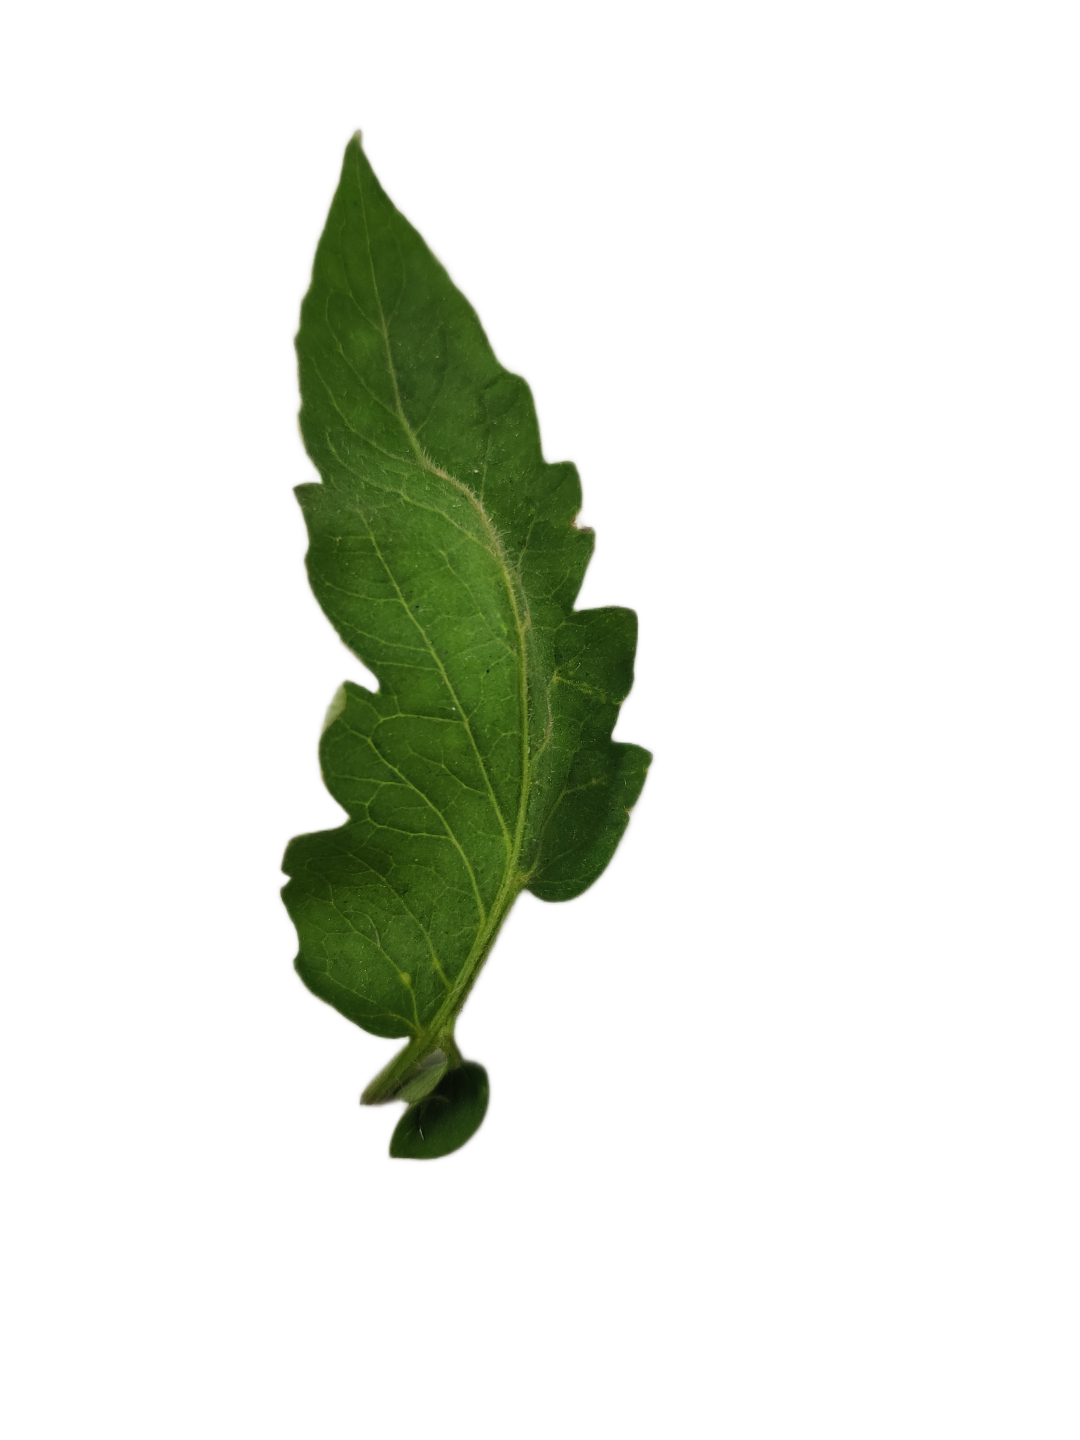
Crop: Tomato
Label: Mosaic